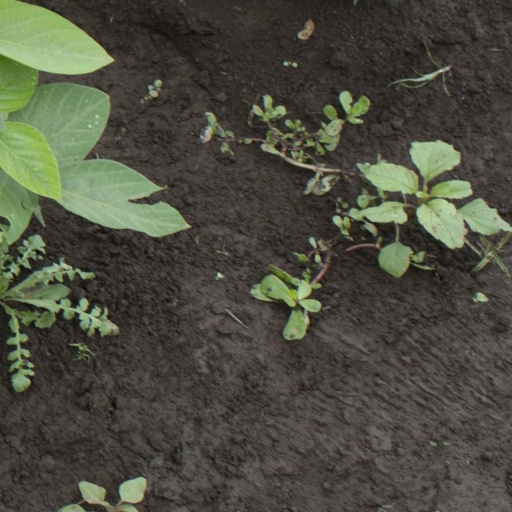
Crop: soybean